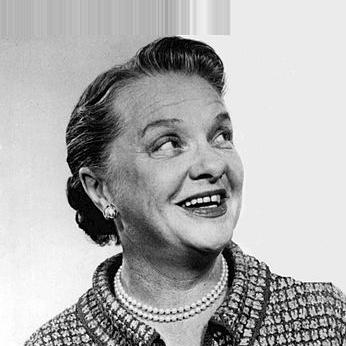
Age: 54